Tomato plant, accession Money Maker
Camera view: bottom (45 deg); turntable rotation: 0 degrees
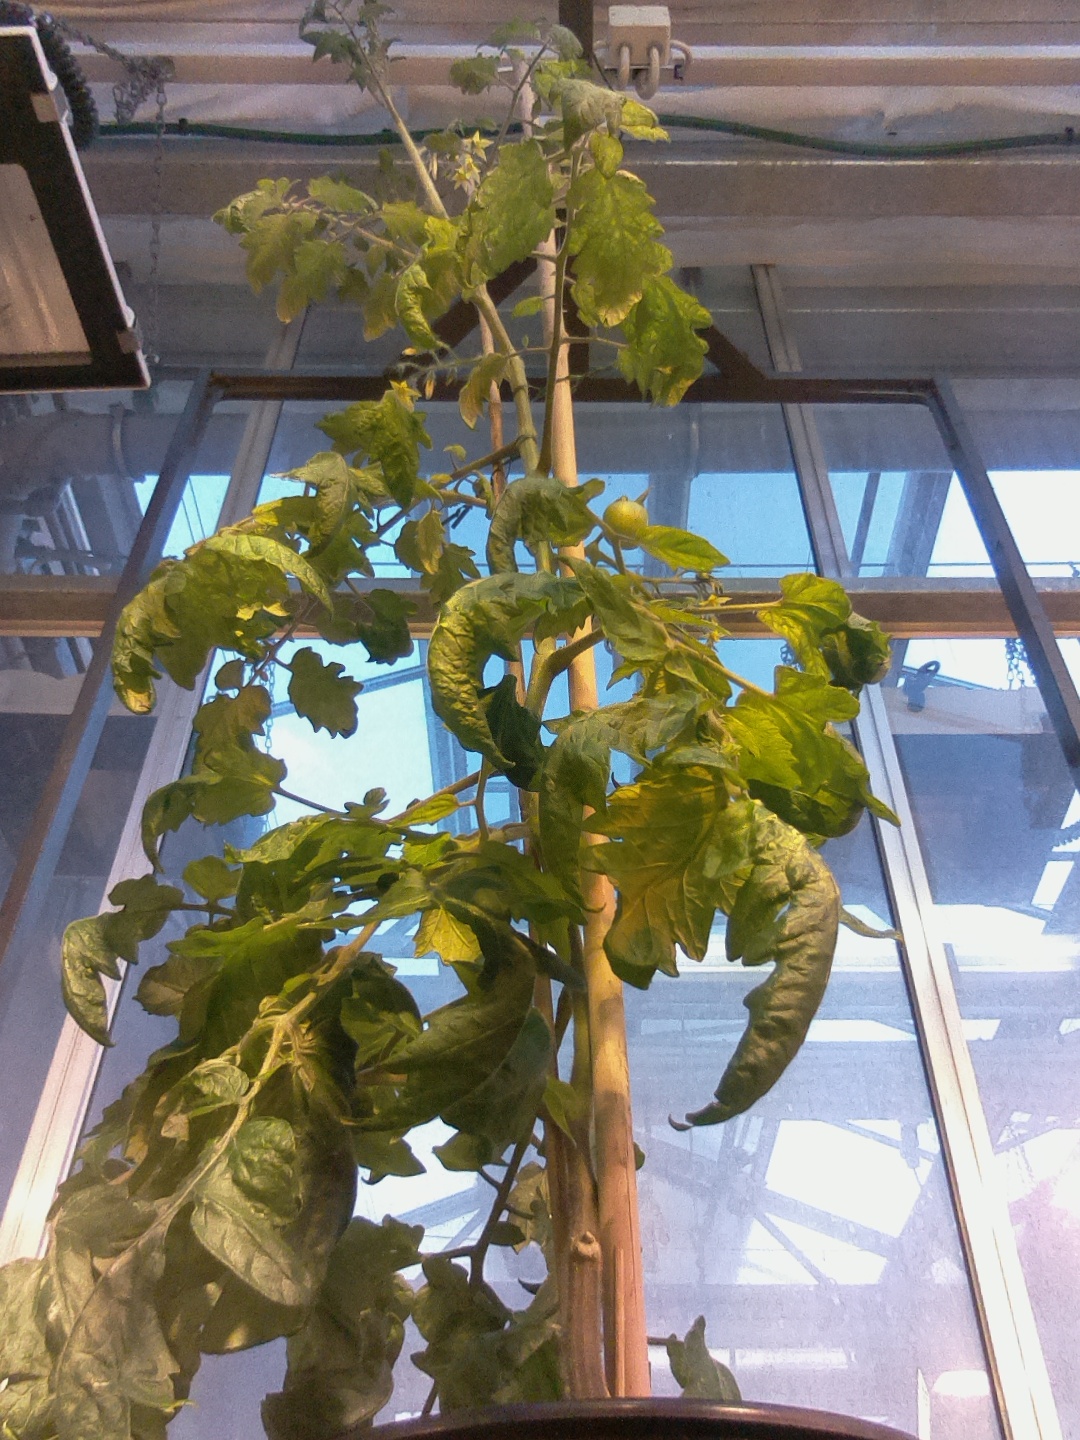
BBCH growth stage 73: 30%-40% of final fruit size